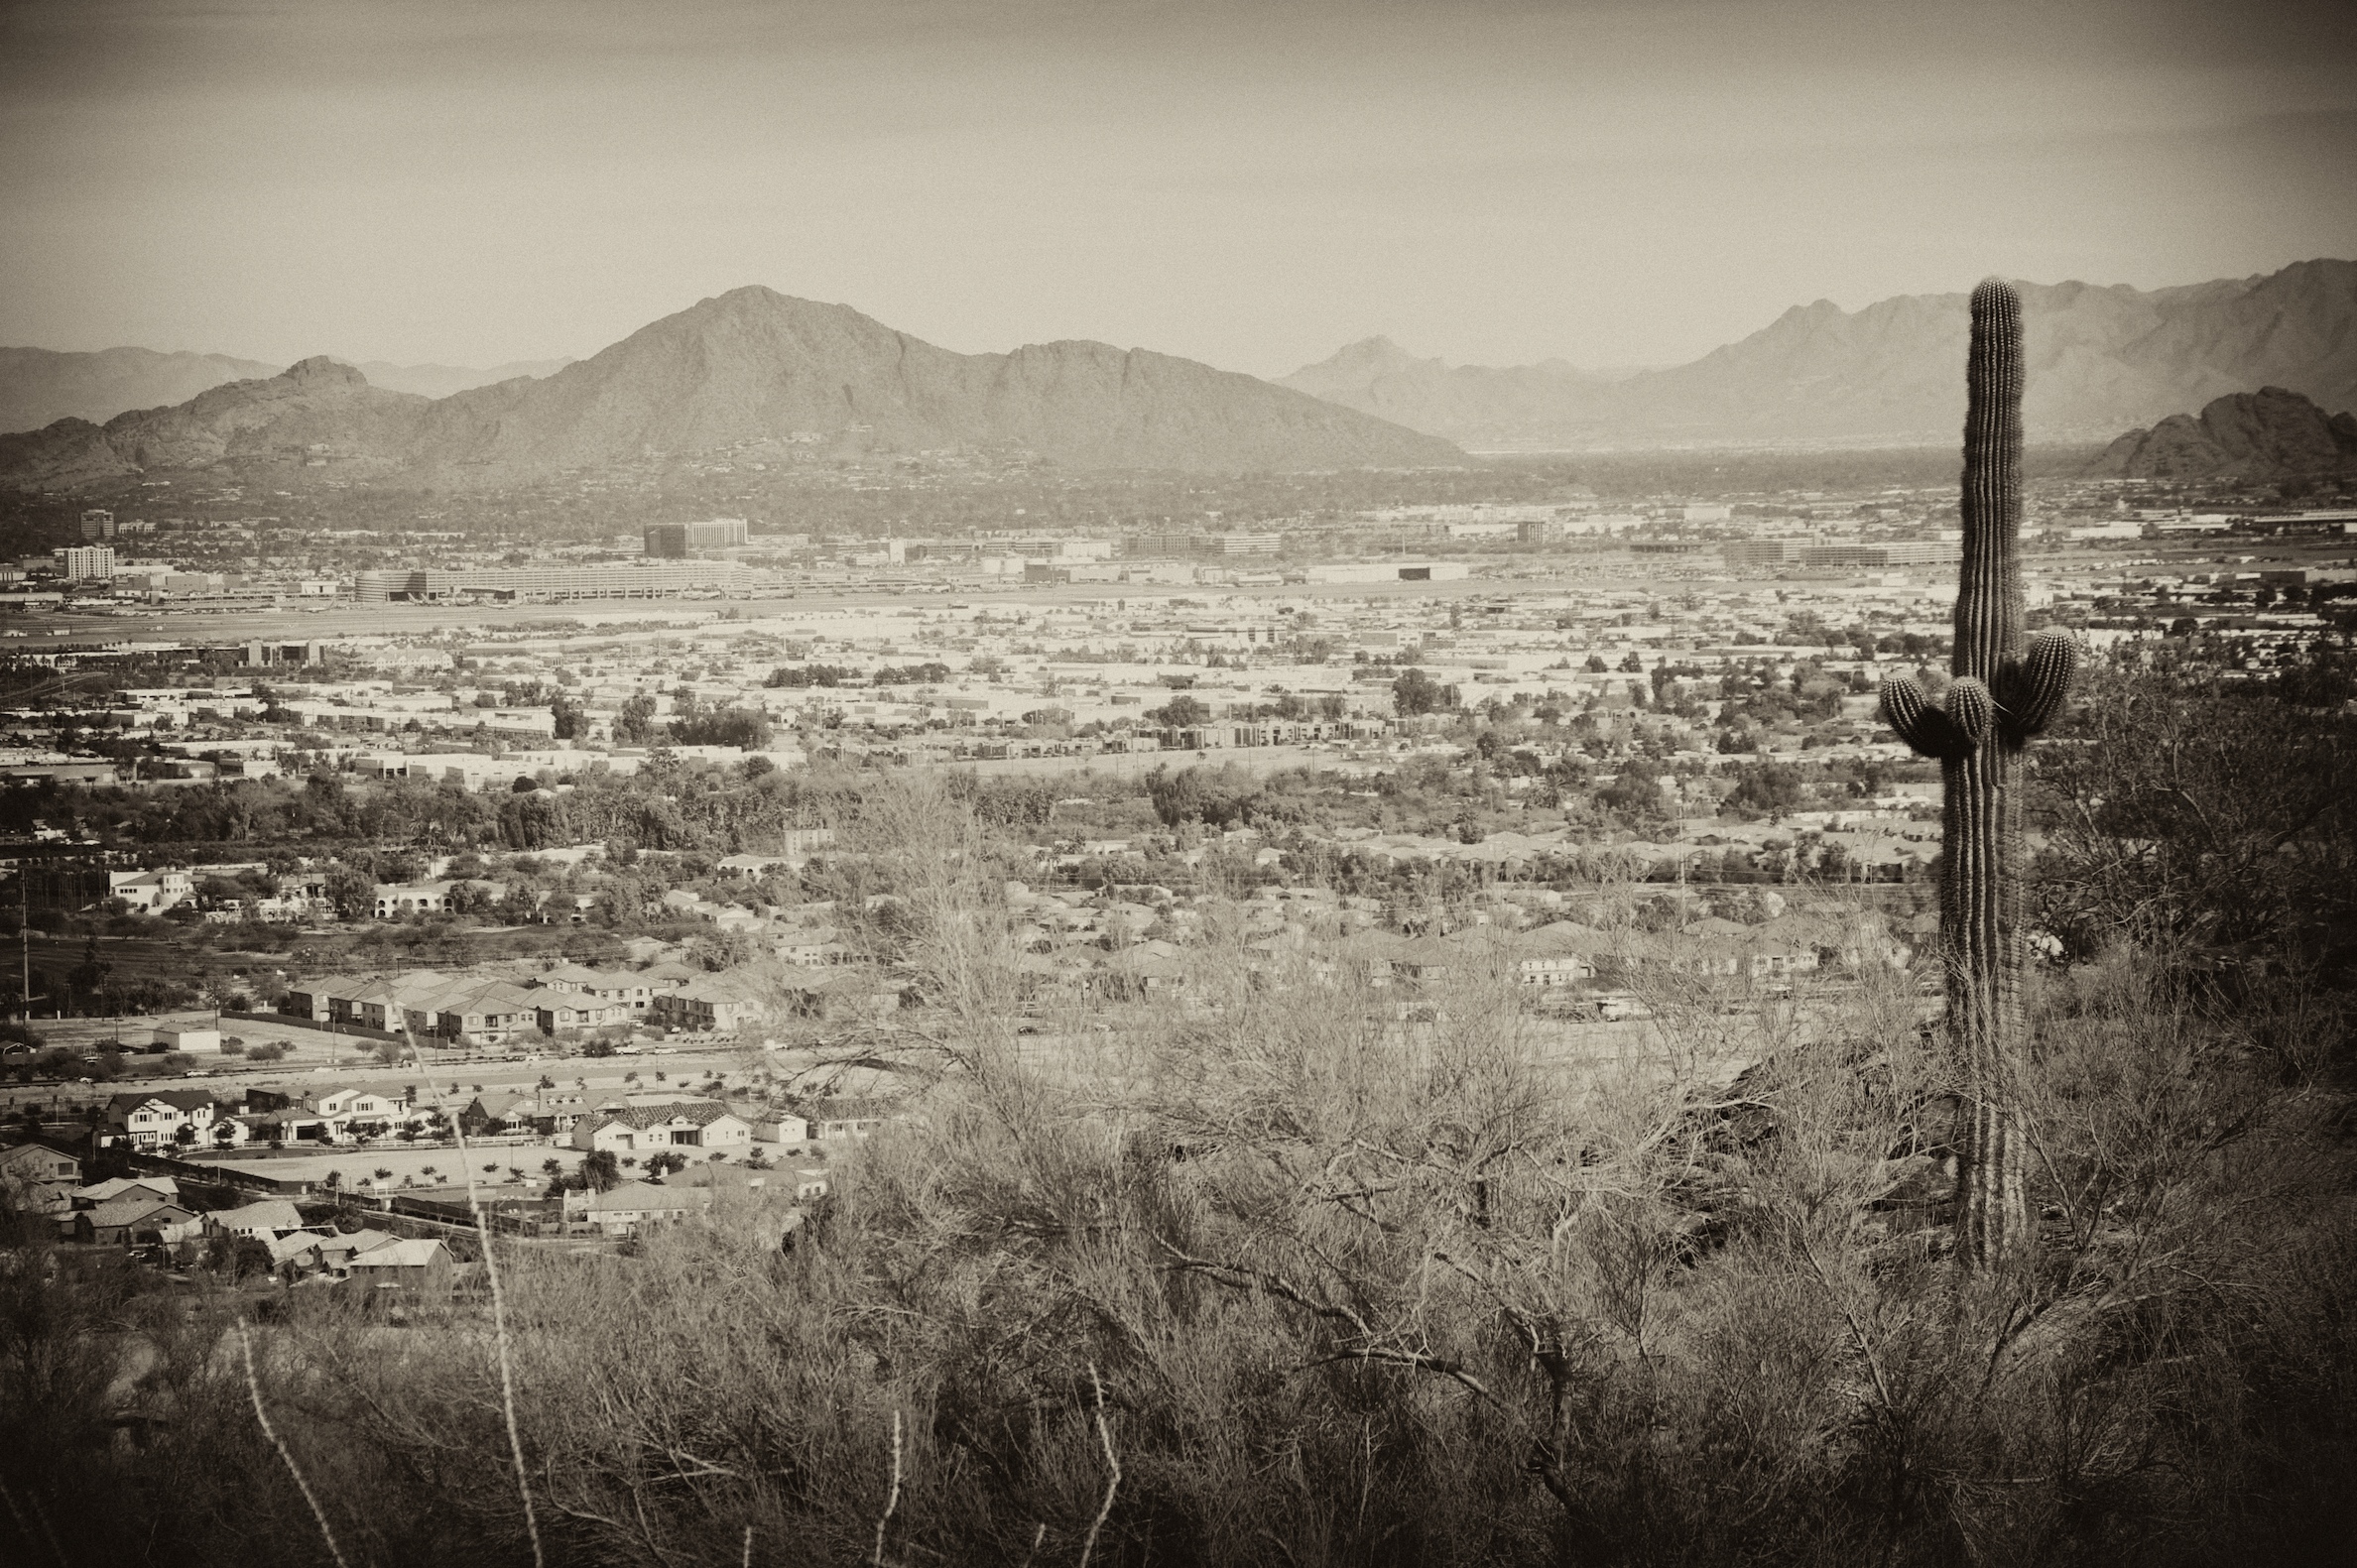
horizon, black and white, photography, morning, darkness, monochrome, photograph, 2009365, monochrome photography, atmospheric phenomenon